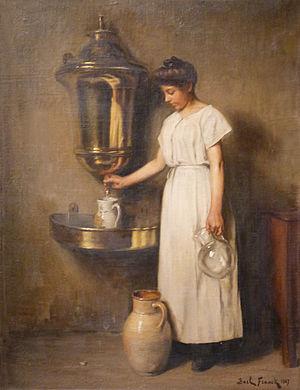
Femme à la fontaine
Antoine Bail dit Franck Bail, né le 15 août 1858 à Paris où il est mort le 20 mars 1924 dans le 4ᵉ arrondissement, est un peintre français.
Le musée Charles-de-Bruyères est l'un des deux musées de Remiremont.